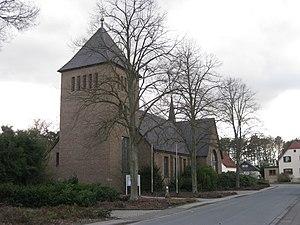
Église catholique St. Michael à Bielefeld-Ummeln